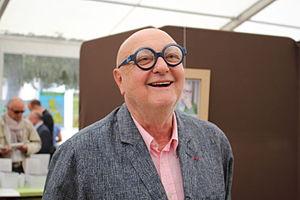
Cet article intitulé 2016 en radio en France est une synthèse de l'actualité du média radio en France pour l'année 2016. On ne retiendra en général que l'actualité des radios de caractère national ou international, afin de ne pas se perdre dans les détails des radios locales.
Jean-Pierre Coffe, né le 24 mars 1938 à Lunéville et mort le 29 mars 2016 à Lanneray, est un animateur de radio et de télévision, critique gastronomique, écrivain, cuisinier et comédien français.